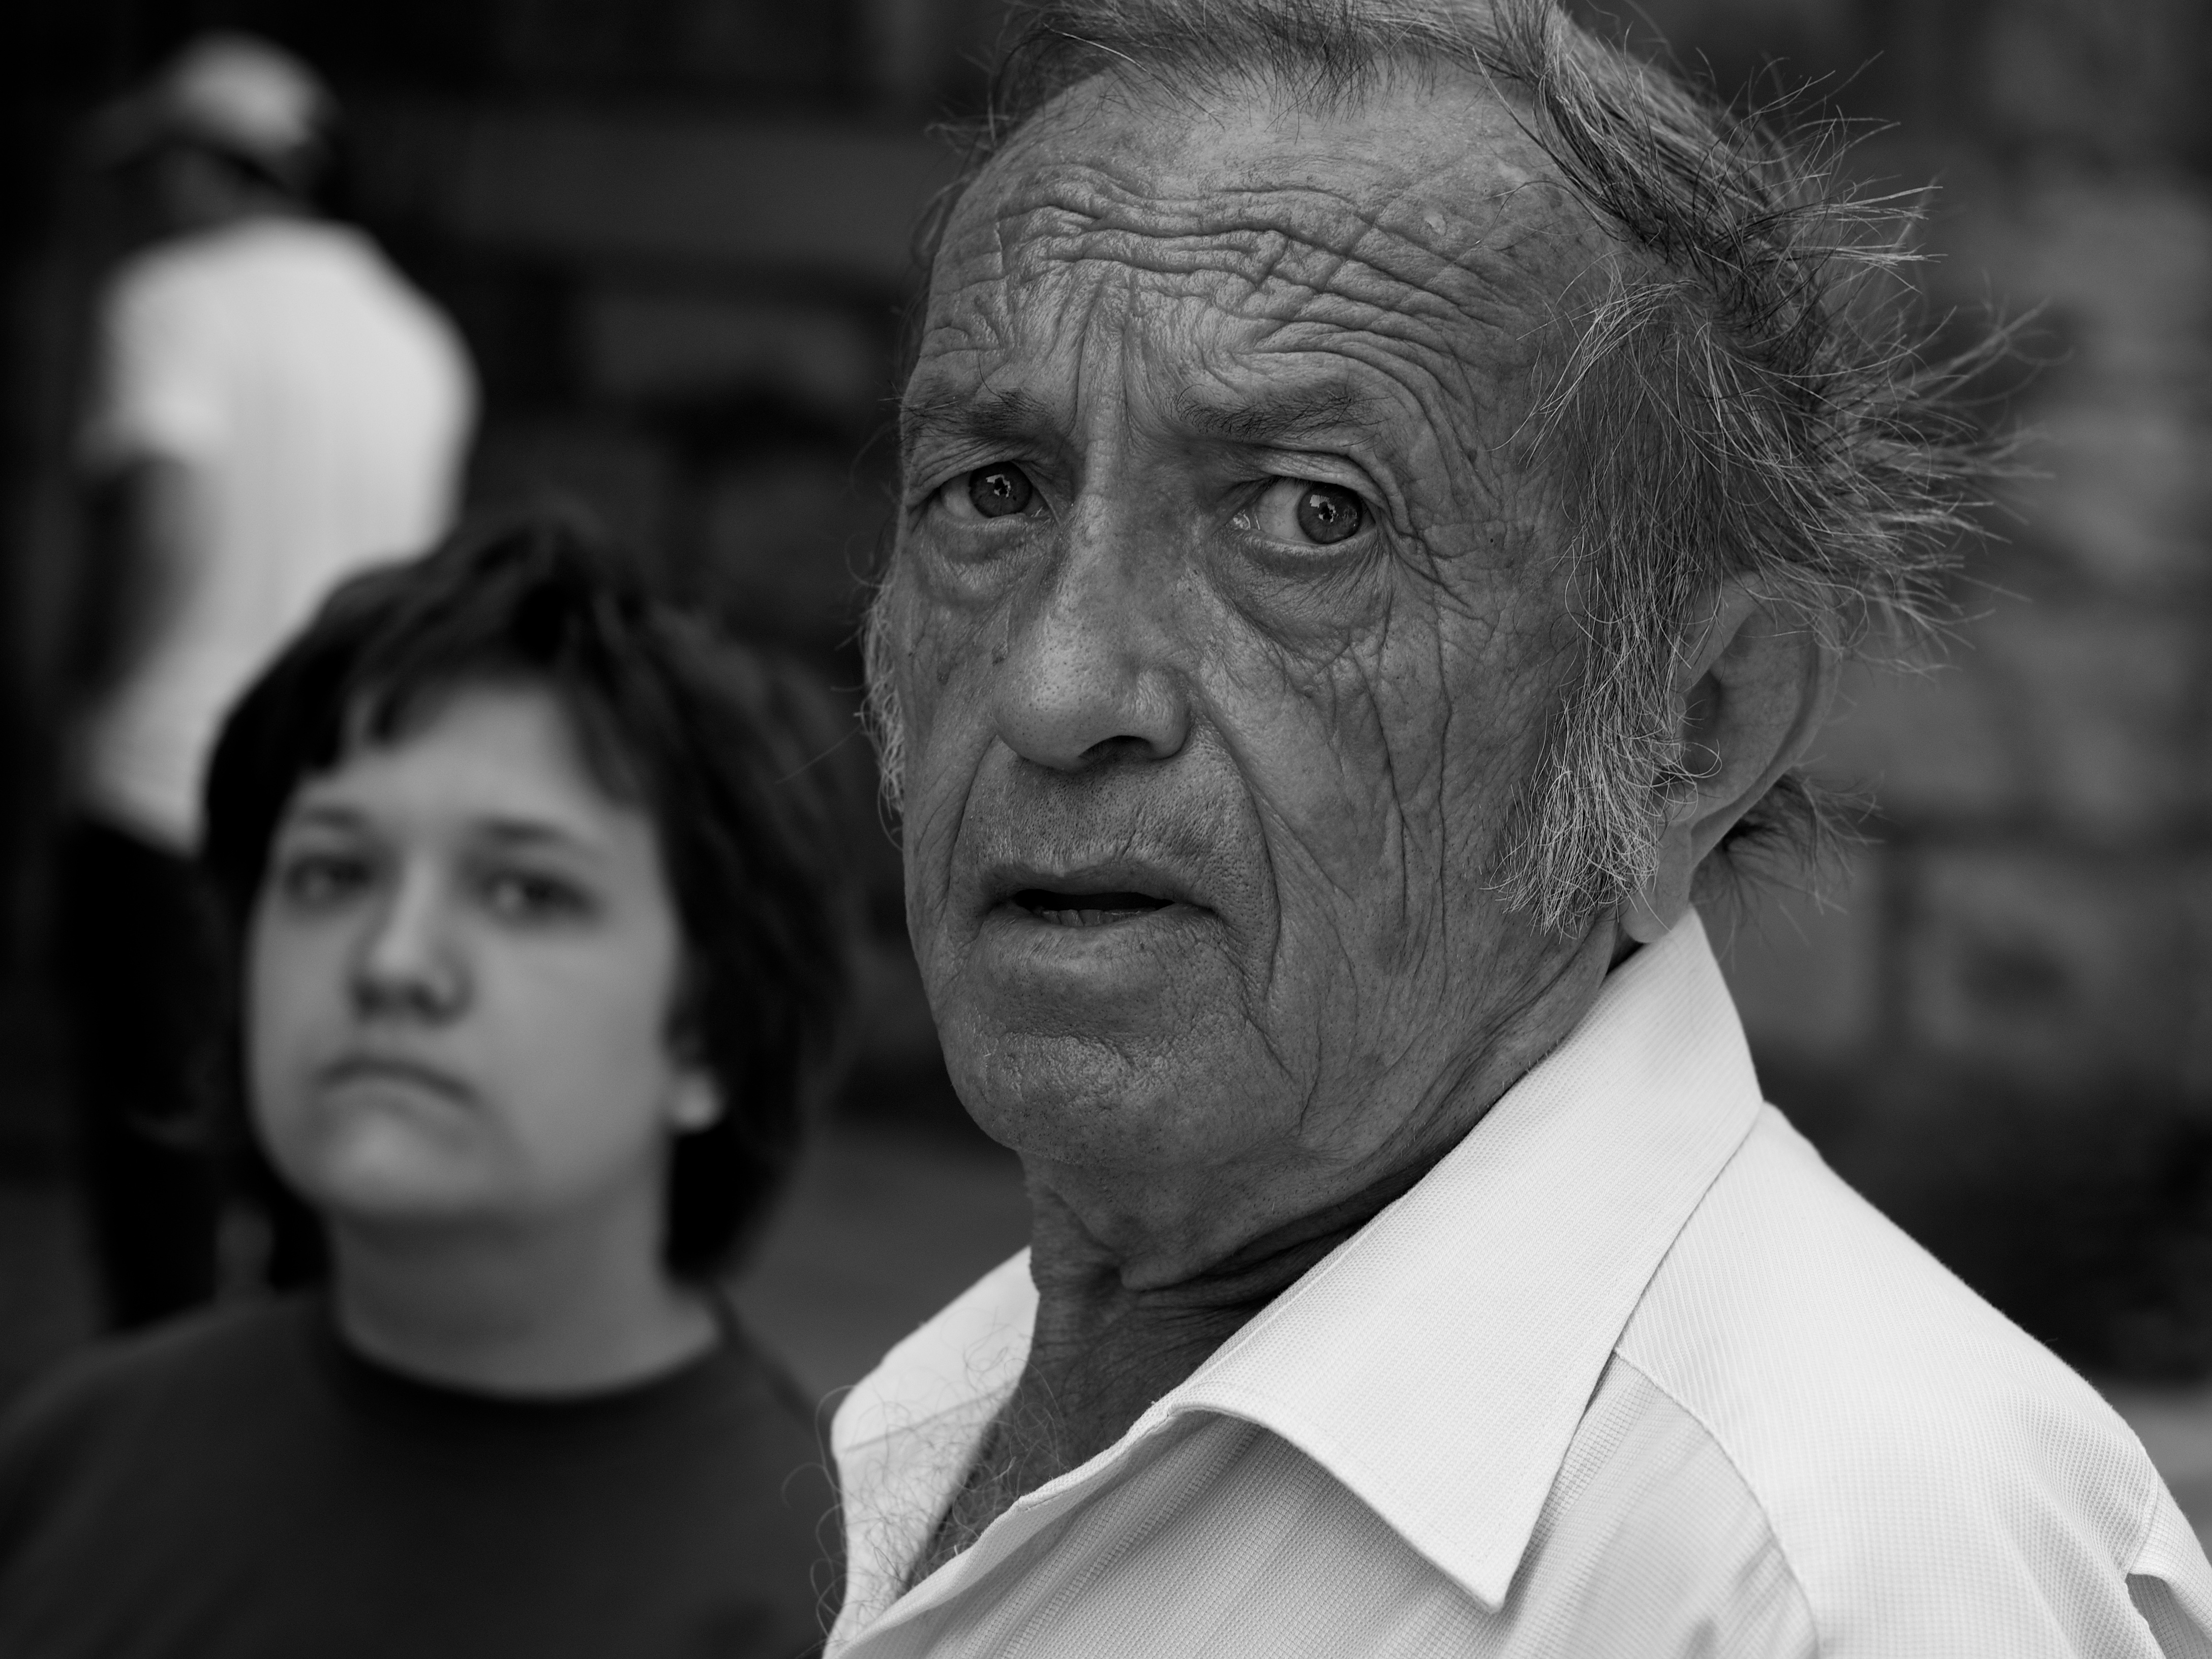
man, person, black and white, people, white, street, photography, ebook, male, portrait, training, black, monochrome, streetphotography, flickr, thomas, video, head, olympus, photograph, omd, fuji, leica, monochrom, leuthard, hcb, thomasleuthard, streettogs, monochrome photography